Mudcat Grant

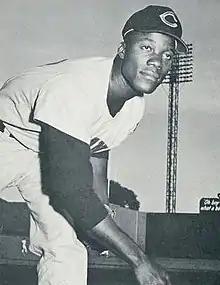
Grant with the Cleveland Indians in 1960

James Timothy "Mudcat" Grant Jr. (August 13, 1935 – June 11, 2021) was an American baseball pitcher who played 14 seasons in Major League Baseball (MLB). He played for the Cleveland Indians, Minnesota Twins, Los Angeles Dodgers, Montreal Expos, St. Louis Cardinals, Oakland Athletics, and Pittsburgh Pirates from 1958 to 1971. He was a two-time All-Star.